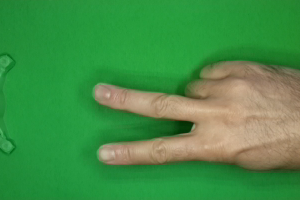
Label: scissors